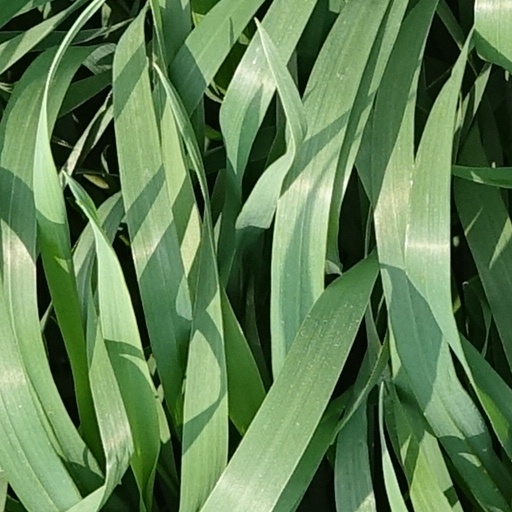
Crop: wheat